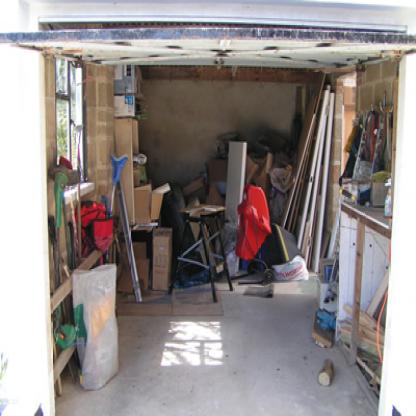
Scene: Indoor